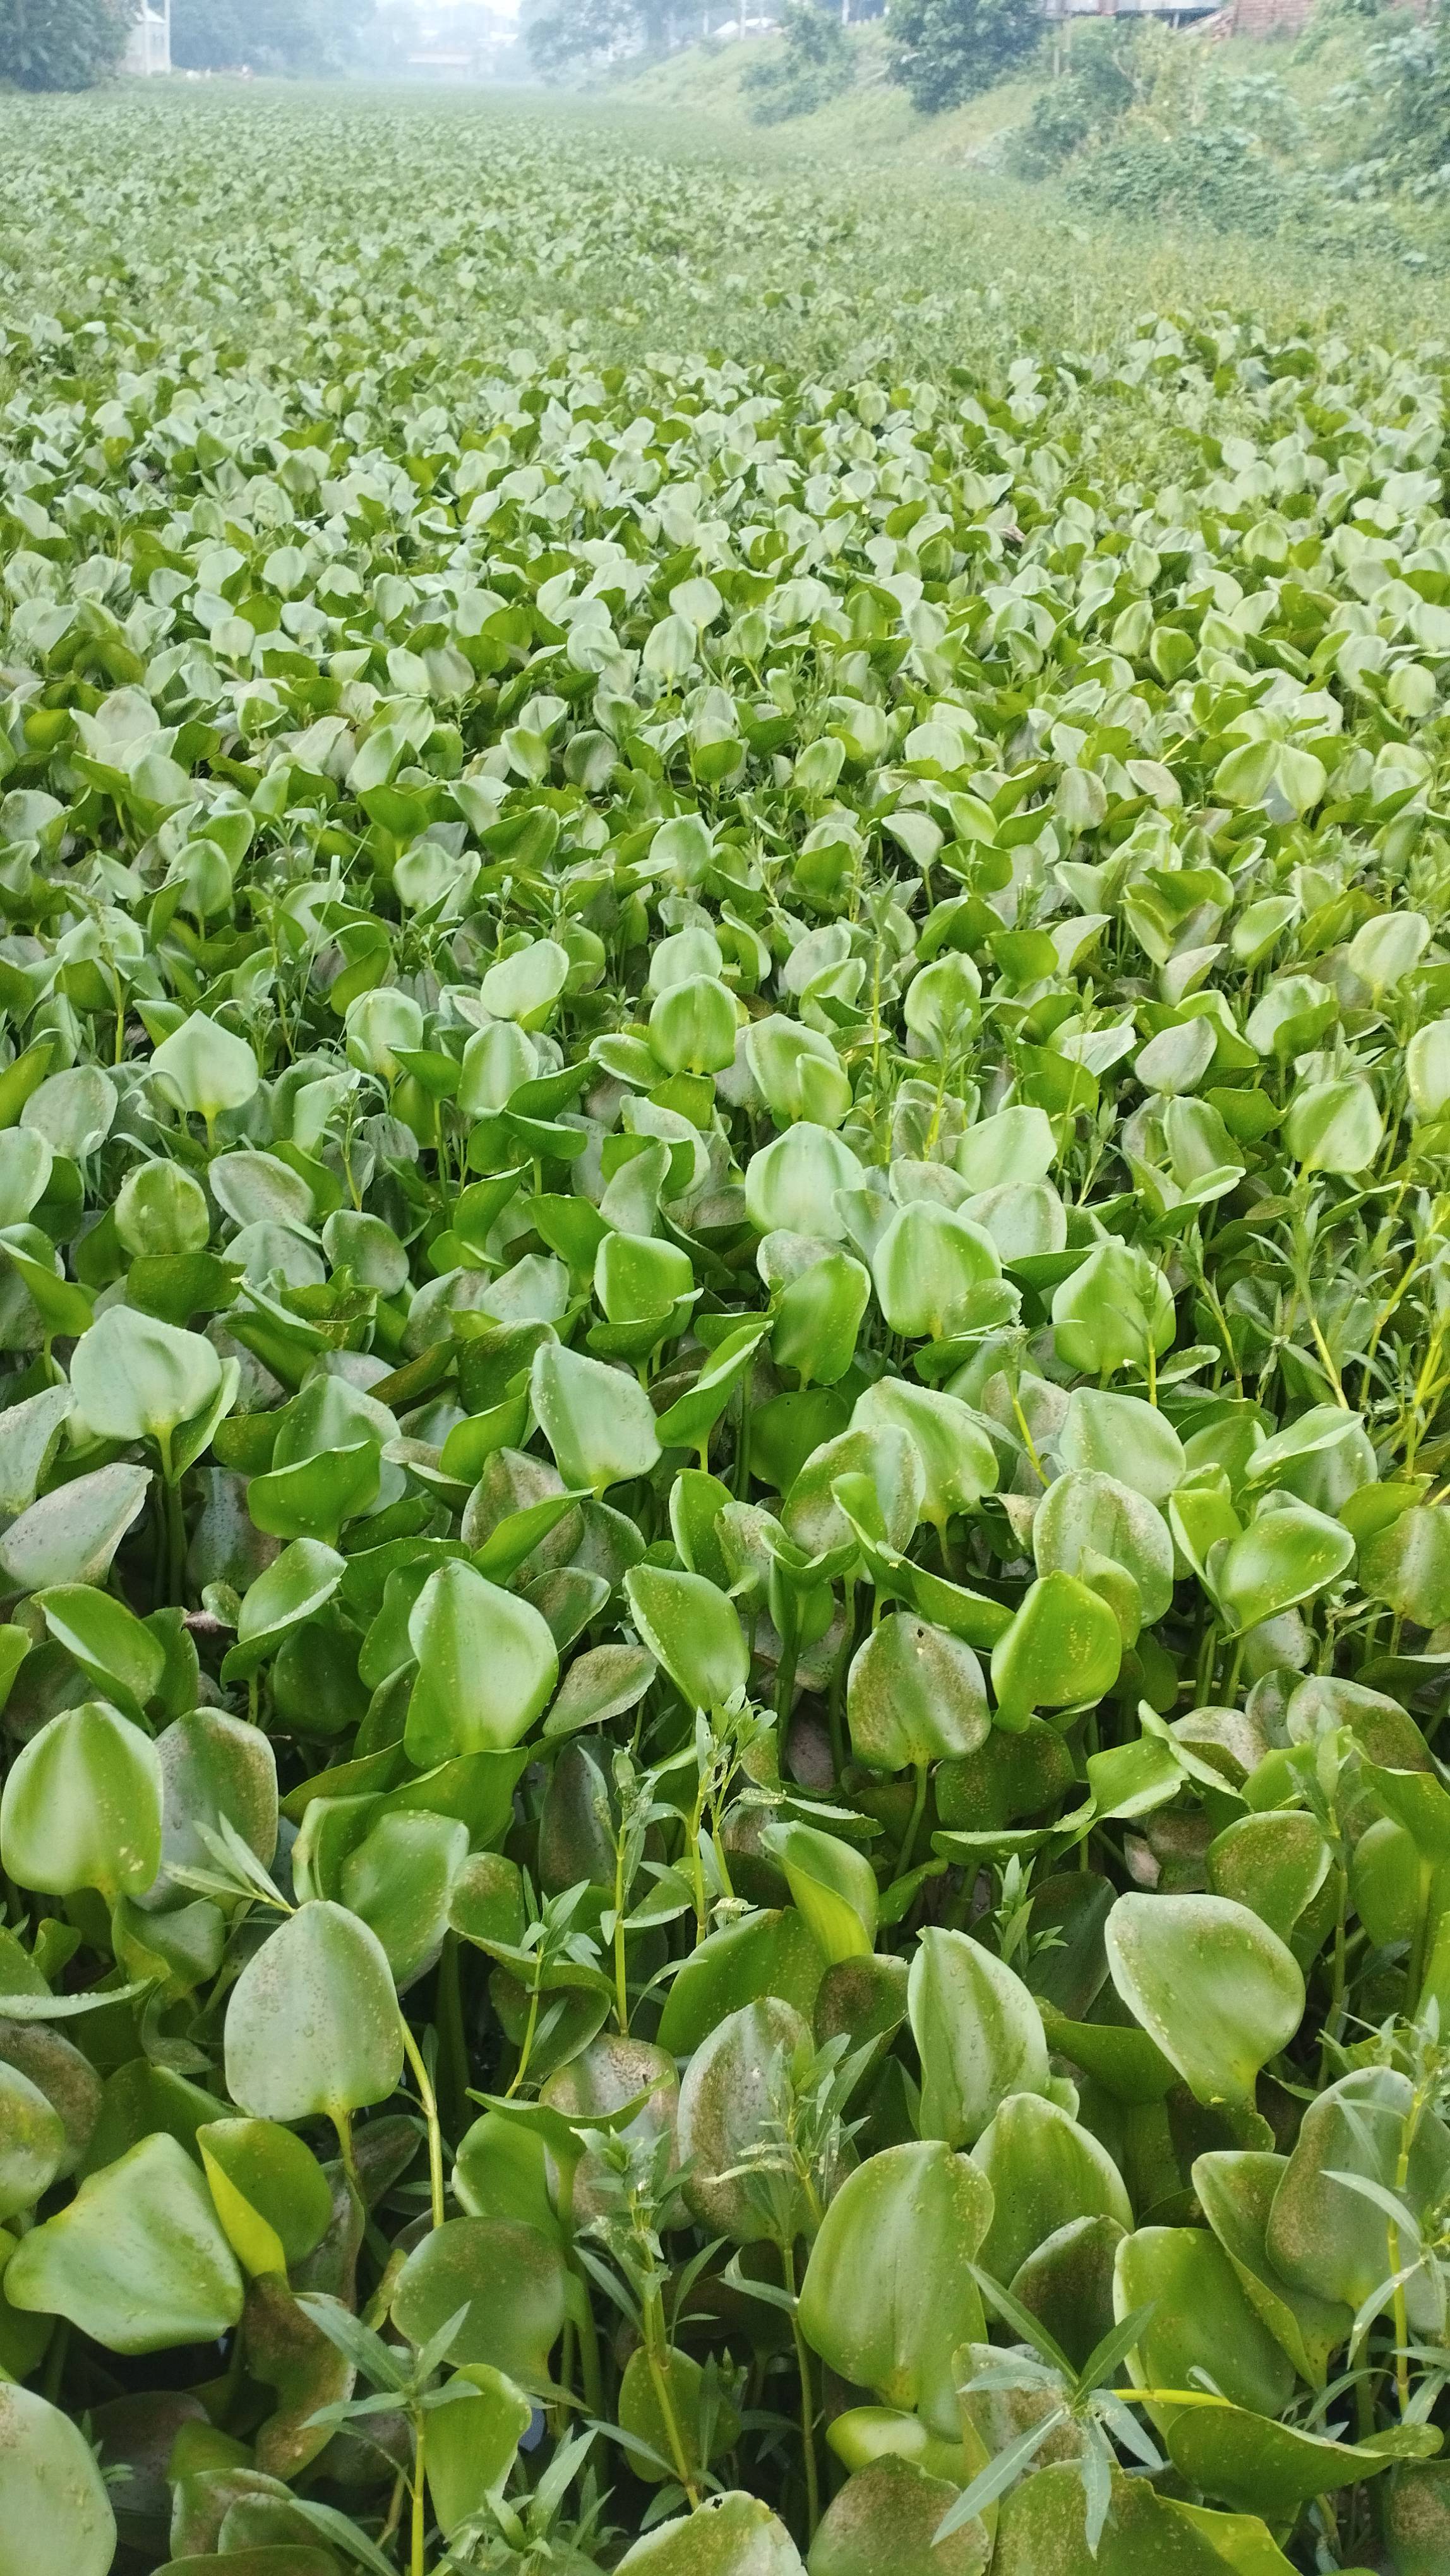
Species: Common Water Hyacinth (Eichornia crassipes)